Unconnected Marketeers

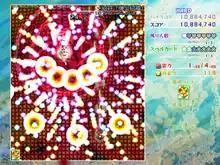
Mike, the Stage 1 boss

"Unconnected Marketeers" is a "danmaku" shoot 'em up game, in which the player moves along an automatically scrolling stage, killing enemies, dodging their projectiles, and fighting bosses at the end of each stage. The player's main method of attack is using a shot. The player can focus their shot, which will slow down the player, as well as their shot's rate of fire, but tighten the range of fire and increase its damage. The player is also given spell cards, which will clear bullets in their path, give the player invulnerability when active, and deal immense damage, but are limited in their supply. When enemies are killed, they will drop 'Power' items, which will increase the damage of the player's shot, and spell cards are also dropped, but only in specific areas, mostly after defeating bosses.